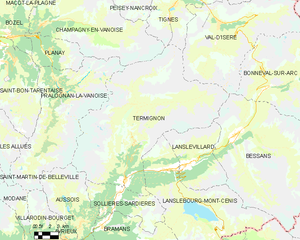
Carte des communes françaises Termignon